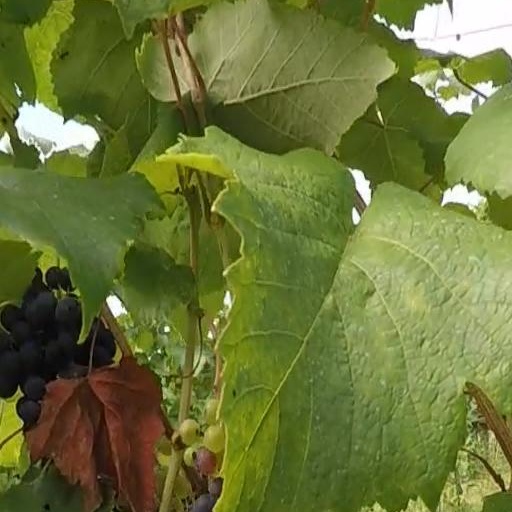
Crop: grape